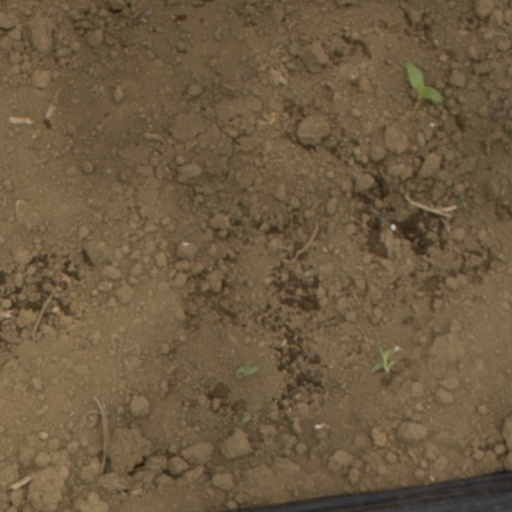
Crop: Jerusalem artichoke